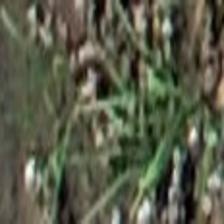
Label: clustered